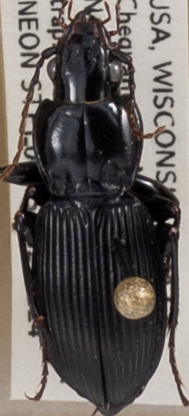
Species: Pterostichus coracinus
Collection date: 2021-08-24
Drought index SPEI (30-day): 0.578
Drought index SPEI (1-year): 0.144
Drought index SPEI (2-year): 1.242